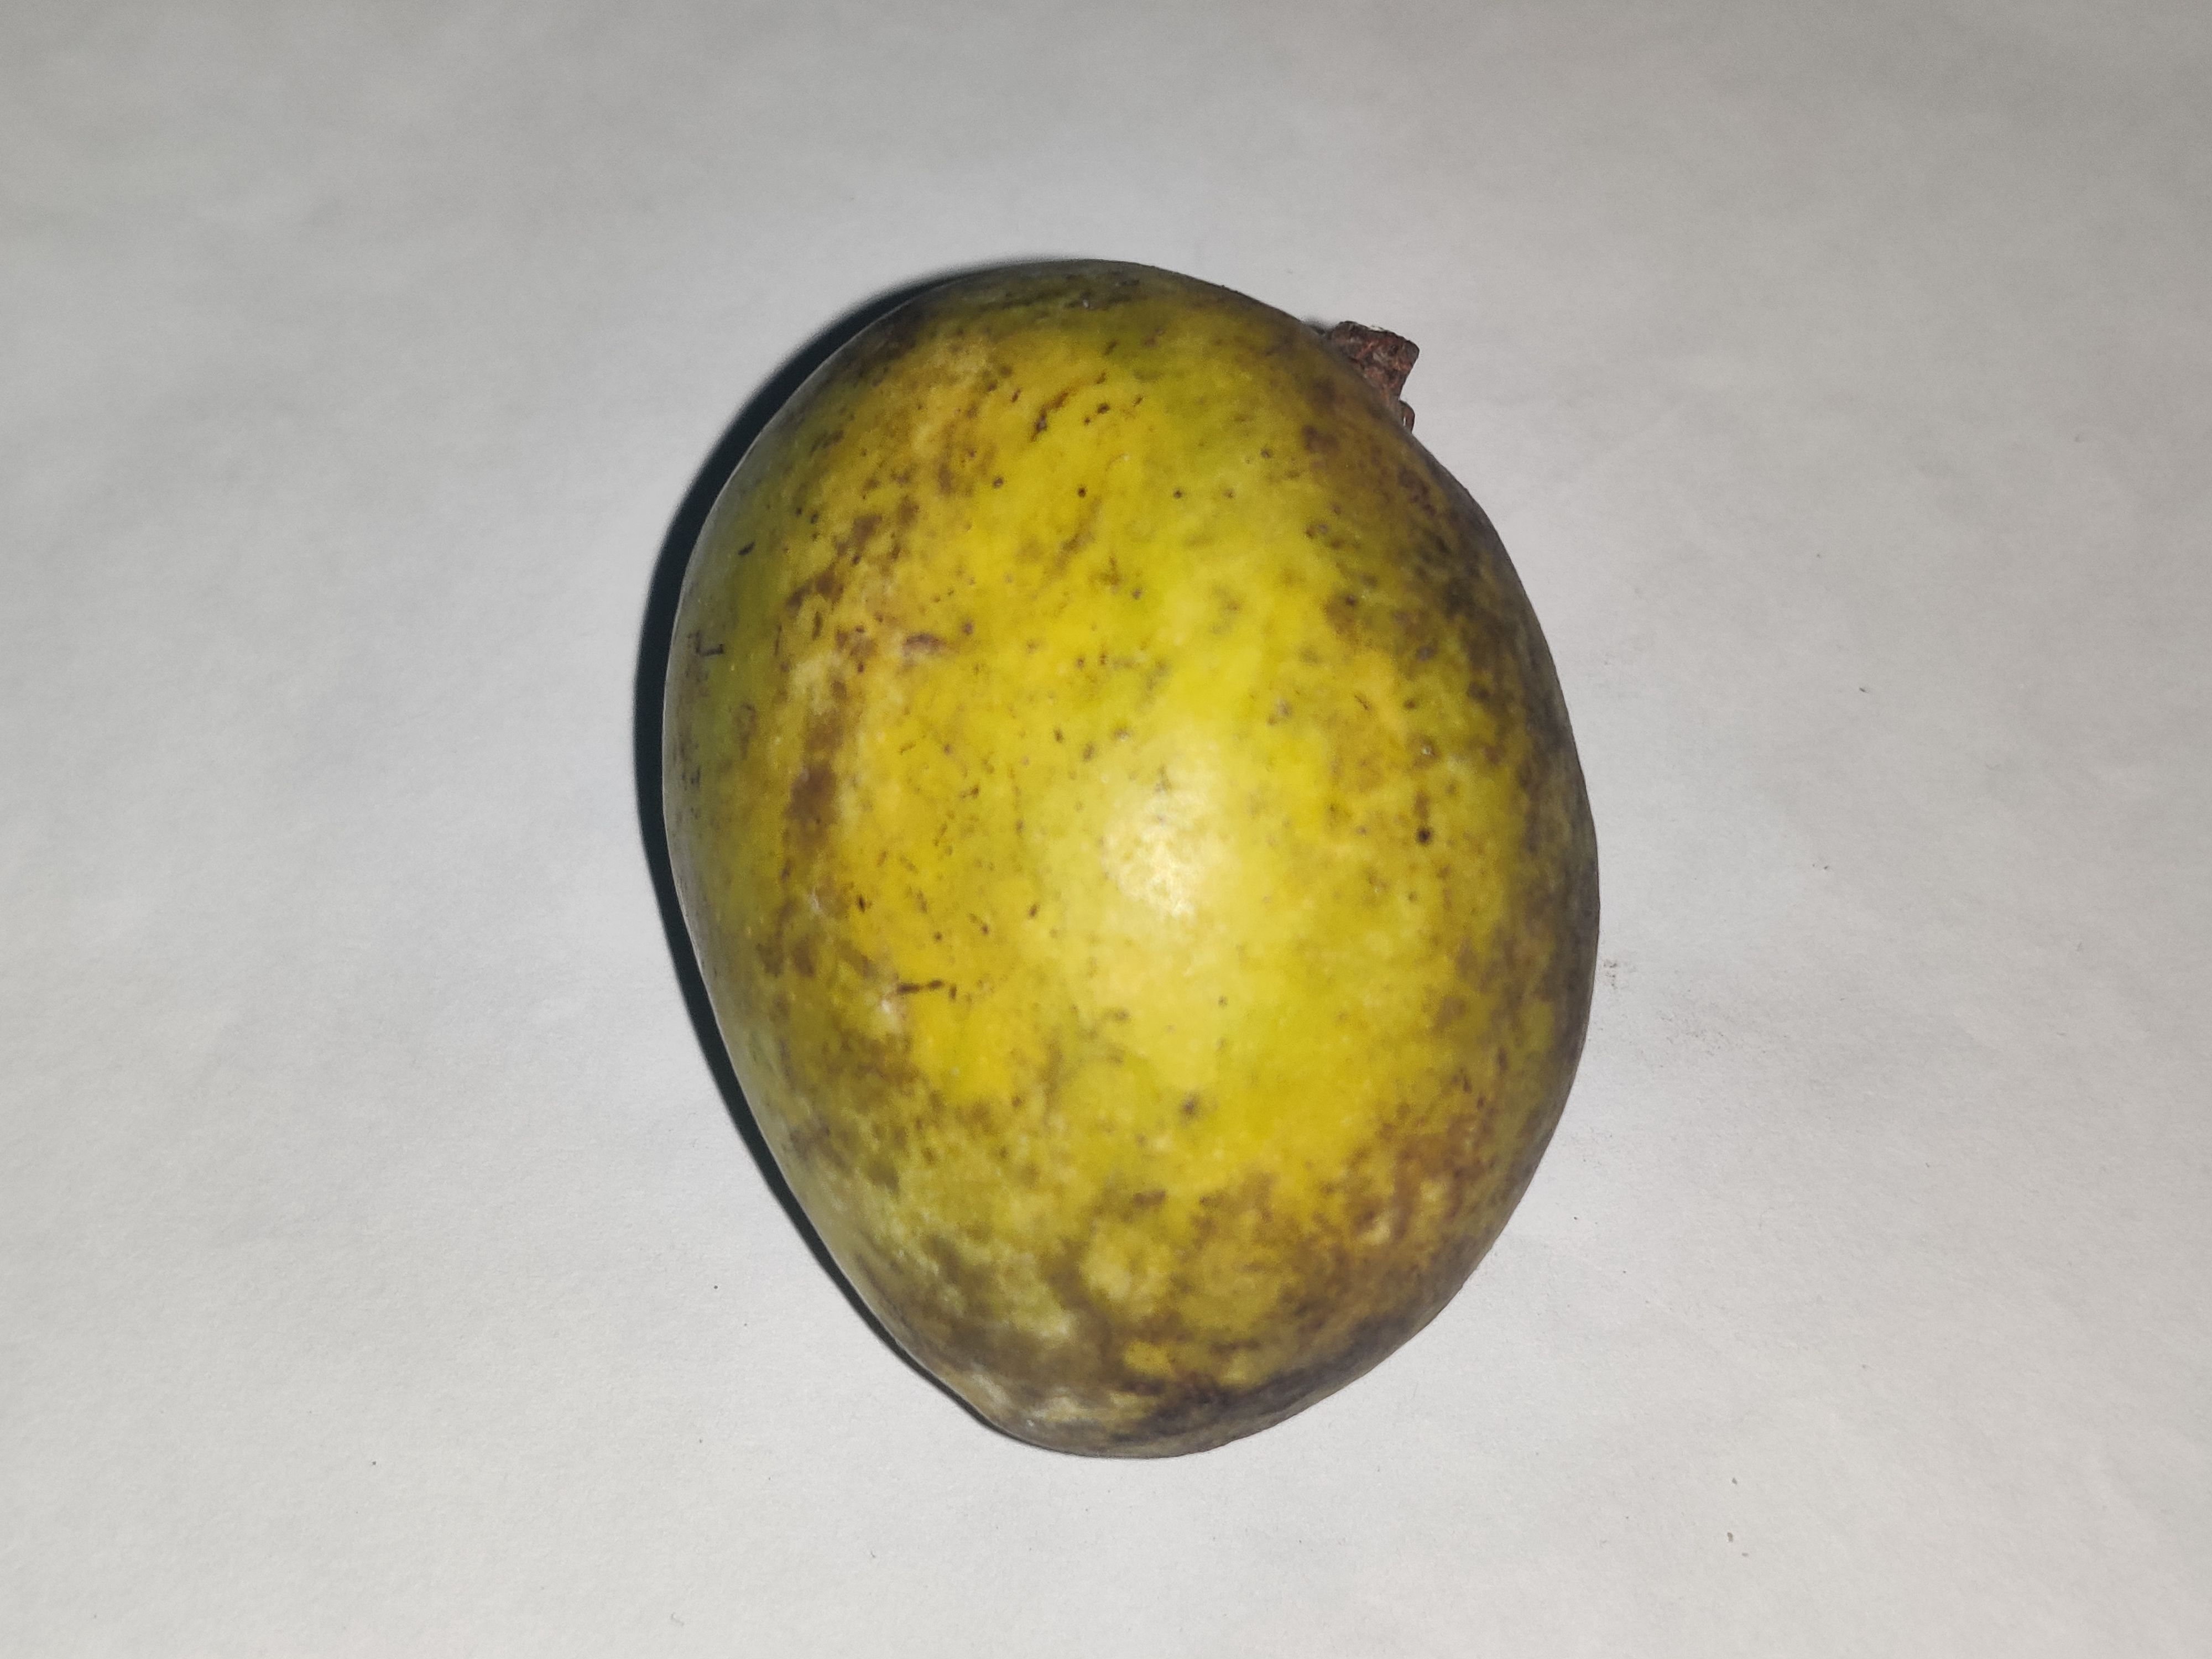
Fruit: mango
Grade: 3rd-grade